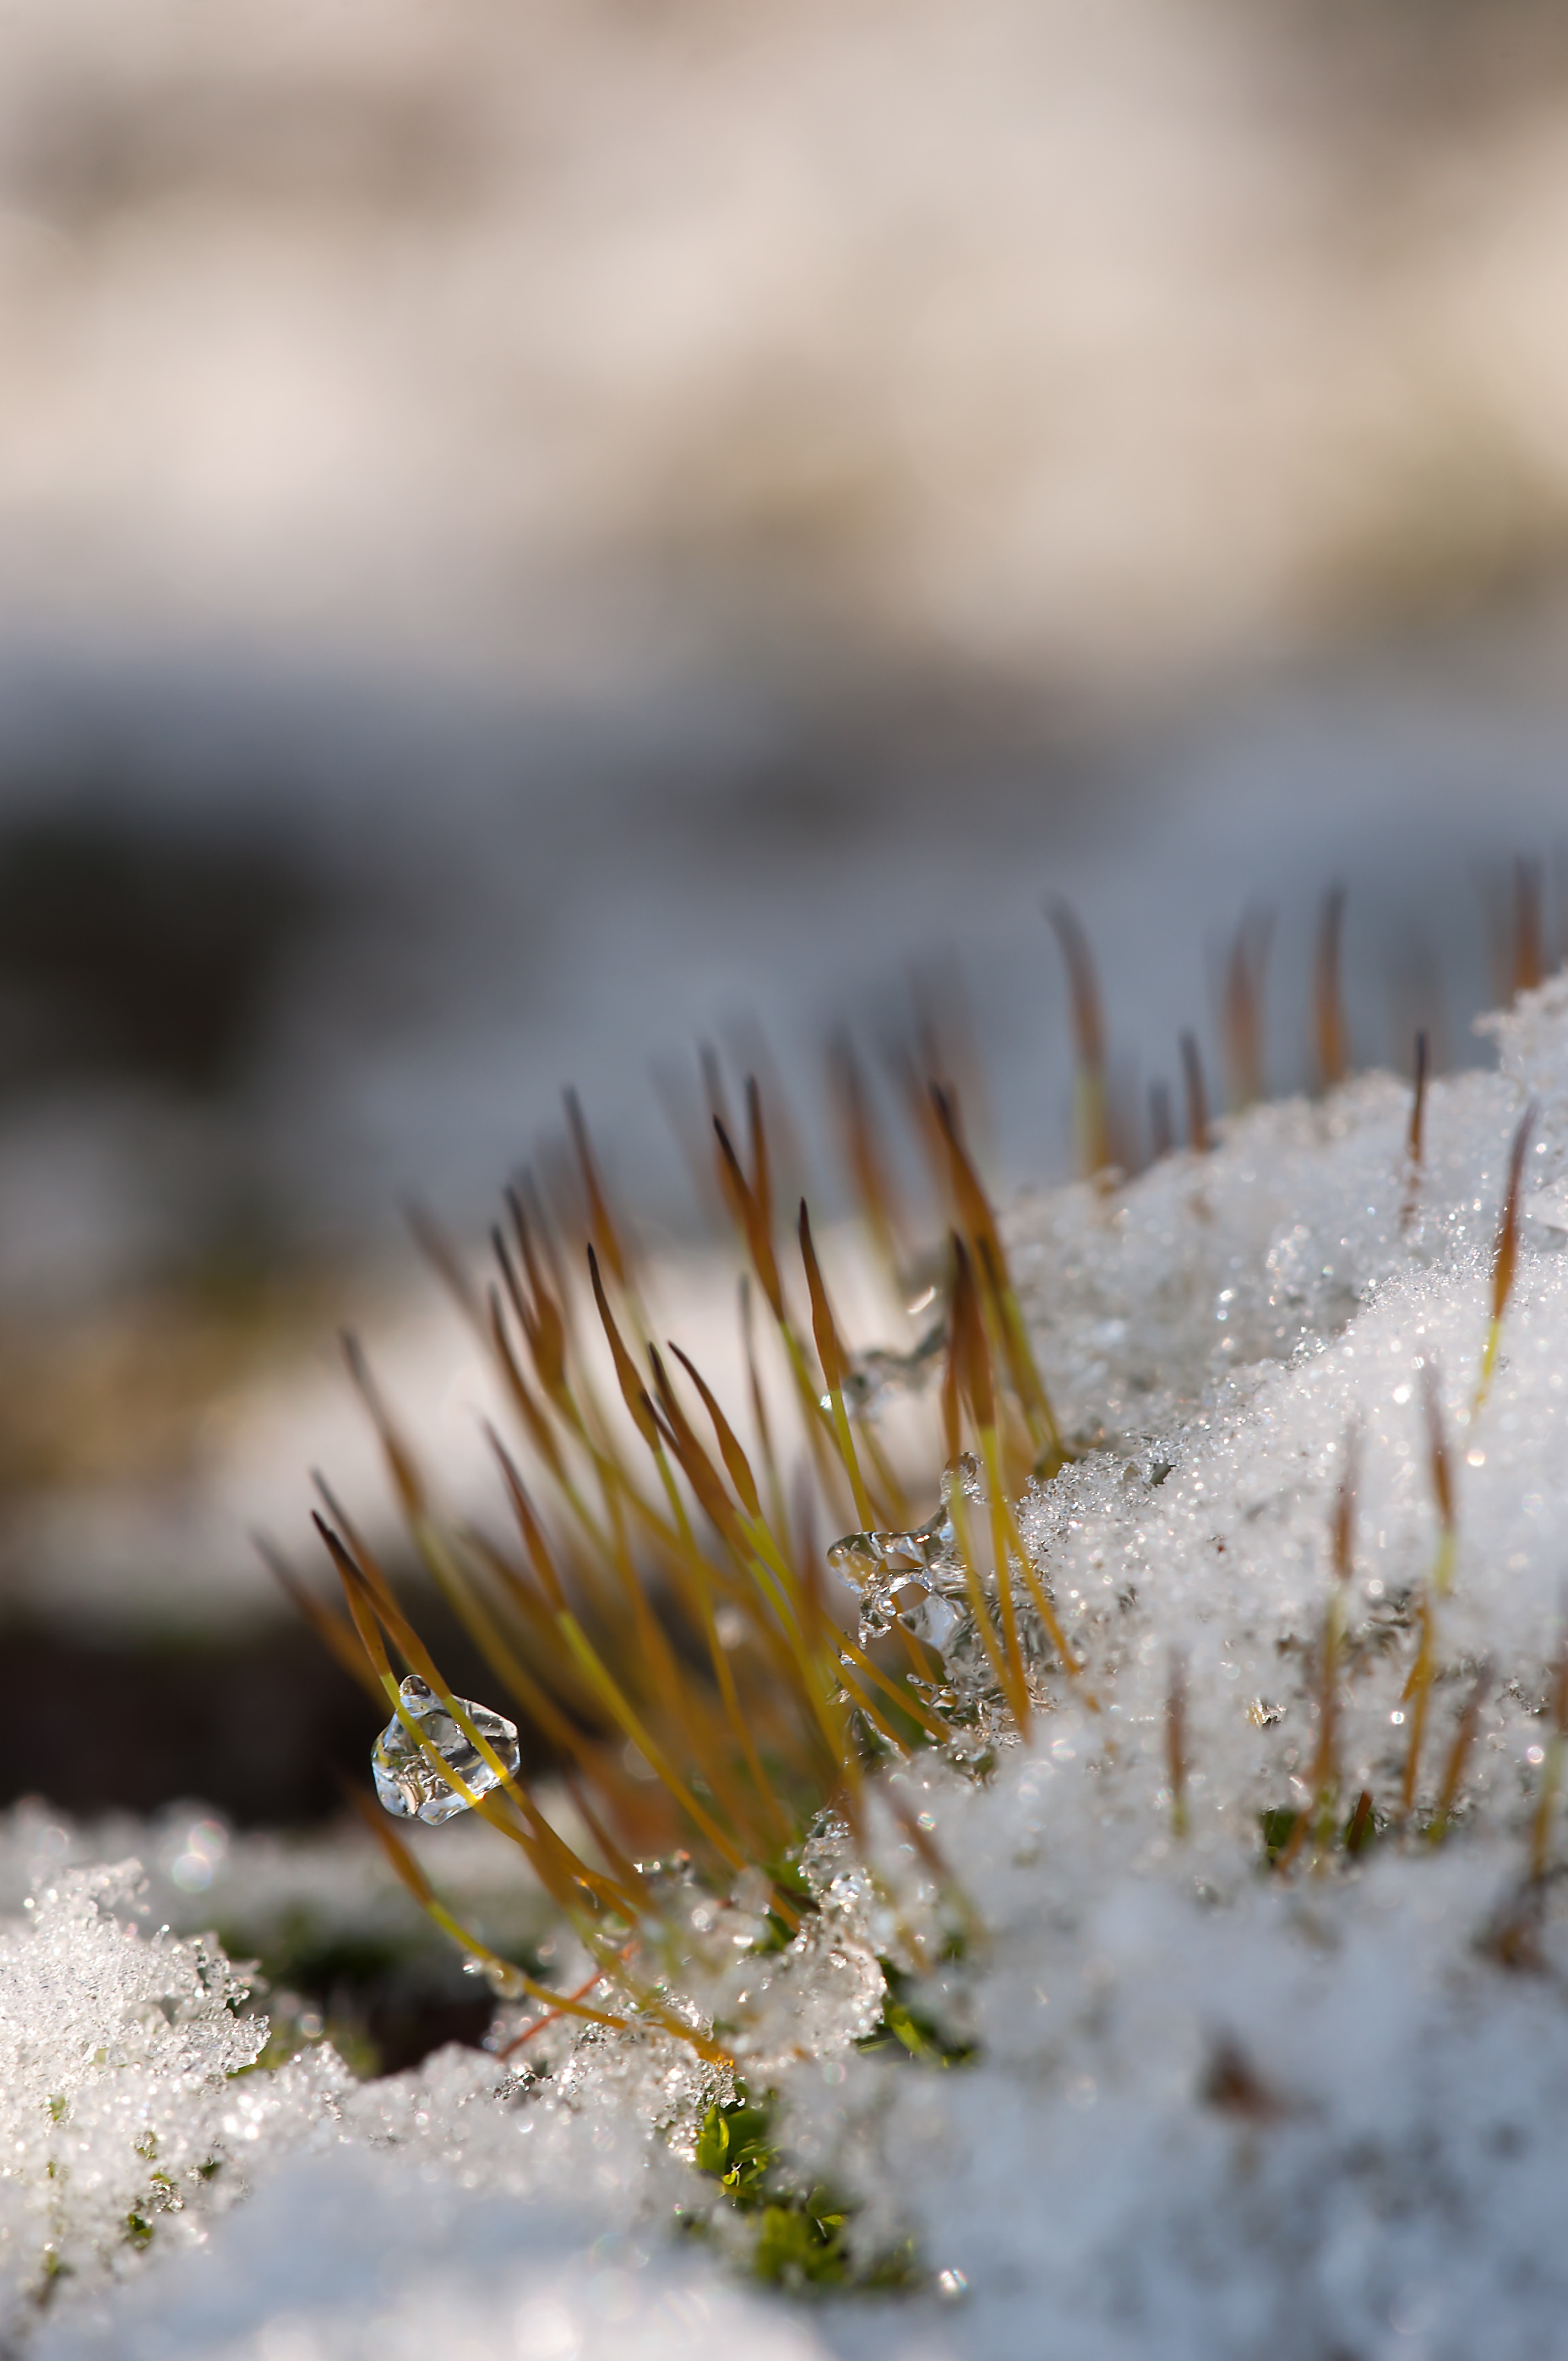
tree, nature, grass, branch, snow, cold, winter, plant, photography, sunlight, morning, leaf, flower, frost, ice, autumn, weather, flora, season, twig, close up, freezing, macro photography, eiskristalle